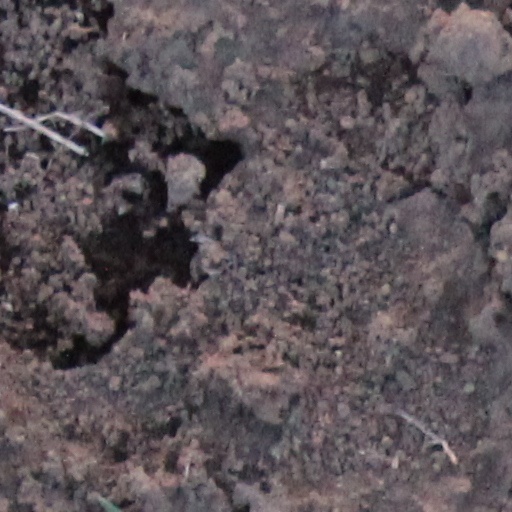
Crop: wheat